Hamazi

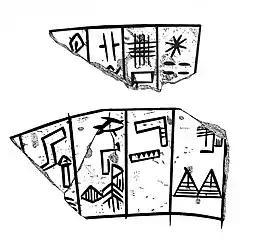
Vase fragments of Uhub. The top one has the fragmentary inscription "Zababa Uhub Ensi Kish-ki" ("God Zababa, Uhub Governor of Kish"). The second fragment from a different vase mentions "Pussusu conqueror of Hamazi ("ha-ma-zi")". British Museum (BM 129401)

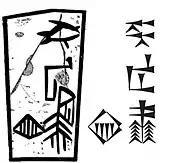
"Hamazi" in the inscription of Uhub.

Hamazi or Khamazi (Sumerian: , "ha-ma-zi", or "Ḫa-ma-zi") was an ancient kingdom or city-state which became prominent during the Early Dynastic period. Its exact location is unknown.